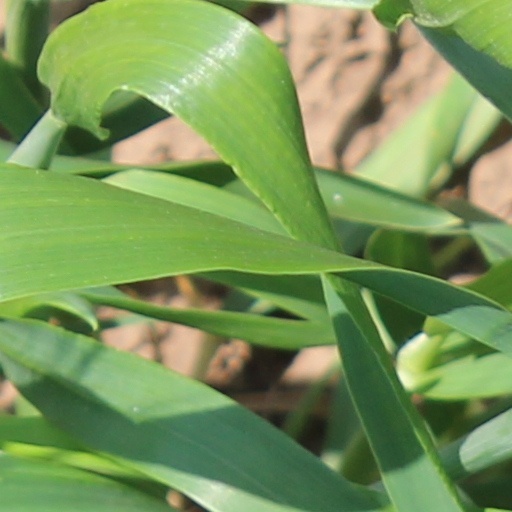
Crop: wheat